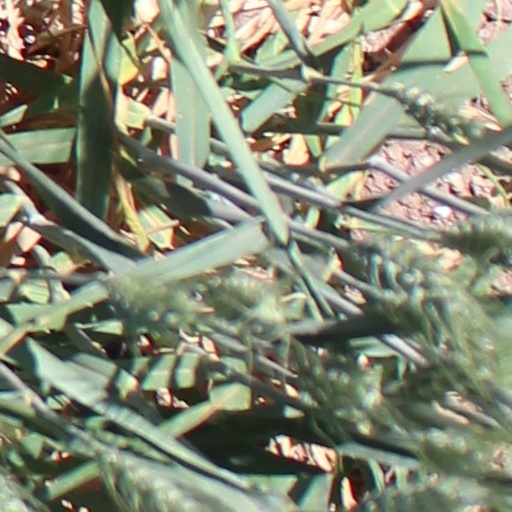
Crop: wheat